Galina Voskoboeva

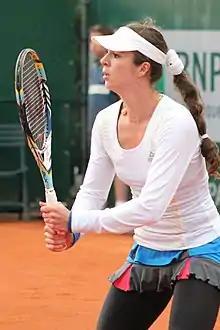
Voskoboeva at the 2013 French Open

Galina Olegovna Voskoboeva (born 18 December 1984) is a Russian-born Kazakhstani tennis player. She reached career-high rankings of world No. 42 in singles and No. 26 in doubles. She won five doubles titles on the WTA Tour, as well as one doubles title on the WTA Challenger Tour. She also won three singles titles (in Mont-de-Marsan in 2003, Cuneo in 2006, and Casablanca in 2011) and 13 doubles titles on the ITF Circuit.